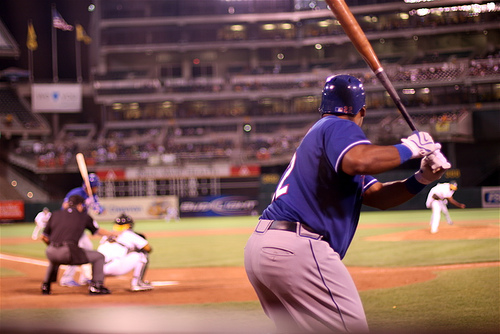
user: Given an image and a question. Answer the question in a short answer. Question: What do you call the implements which these two men are holding? Short Answer:
assistant: baseball bat